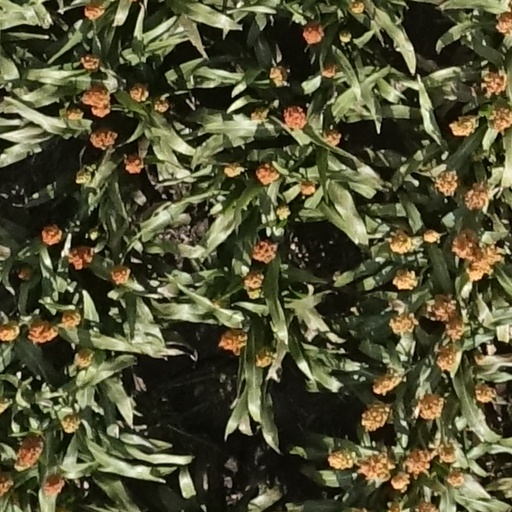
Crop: sorghum